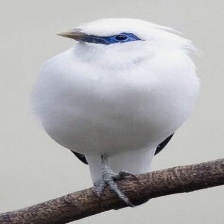
Species: BALI STARLING
Scientific name: LEUCOPSAR ROTHSCHILDI